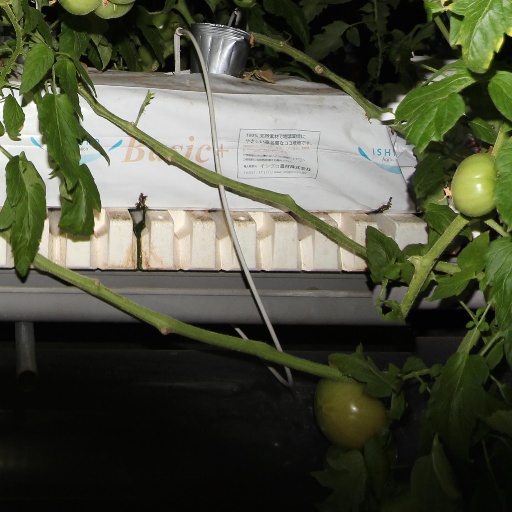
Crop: tomato